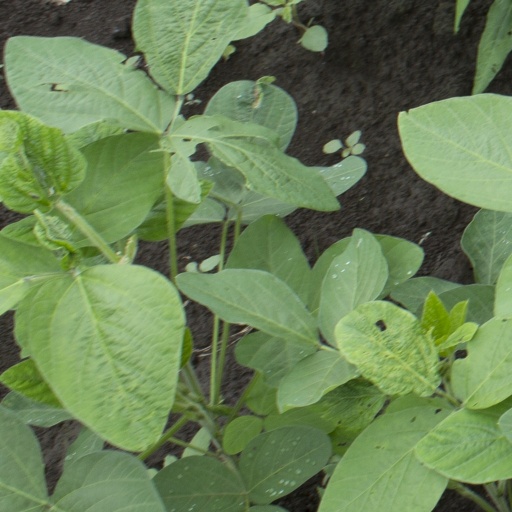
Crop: soybean